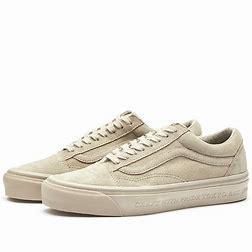
Brand: Vans
Model: UA Old Skool 36 DX